Australian Forestry Group UK

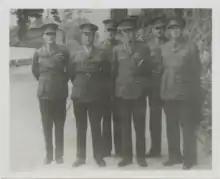
Australian Officers of the Forestry and Railway Companies at Alton, Hampshire. Left to right: Captain Cyril Richard Cole, 2/1 Forestry Company; Captain George Robert Verner Smith, Adj, Railways Company; Captain Arthur Rodney Lockwood, 2/3 Railway Construction Company, Lieutenant Colonel Keith Aird Fraser, Railways Company; Captain Andrew Leonard Benallack, 2/2 Forestry Company; Major Percy Stanley Robinson, 2/2 Railways Company. 1940

To maximise the Australian foresters' productivity, less skilled forestry workers from Honduras and Italian Prisoners Of War (POWs) were placed under their control to undertake unskilled work. As well as working with timber, the forestry companies also maintained their military skills and undertook military training for one day each week and a fortnight every six months. The companies were allocated roles in British counter-invasion plans.